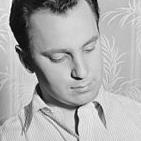
Age: 27